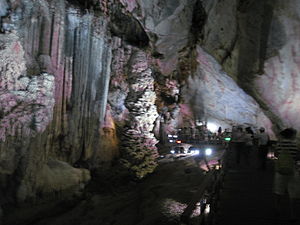
Thien Duong
Thien Duong
Thien Duong er en grotte i Vietnam, i nationalparken Phong Nha-Ke Bang, provins Quang Binh. Thien Duong ligger 450 km syd for Hanoi, 1260 km nord for Ho Chi Minh-byen, 60 km nord for Dong Hoi.